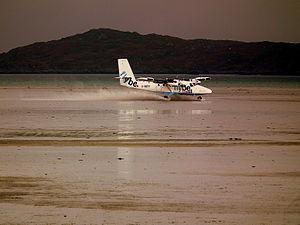
L'aérodrome de Barra est un aéroport situé dans la baie peu profonde de Traigh Mhor, au nord de l'île de Barra, dans les Hébrides extérieures, en Écosse. Il s'agit du seul aéroport au monde où des services réguliers atterrissent sur une plage. Il est géré par Highlands and Islands Airports Limited, qui possède la plupart des aéroports régionaux d'Écosse.